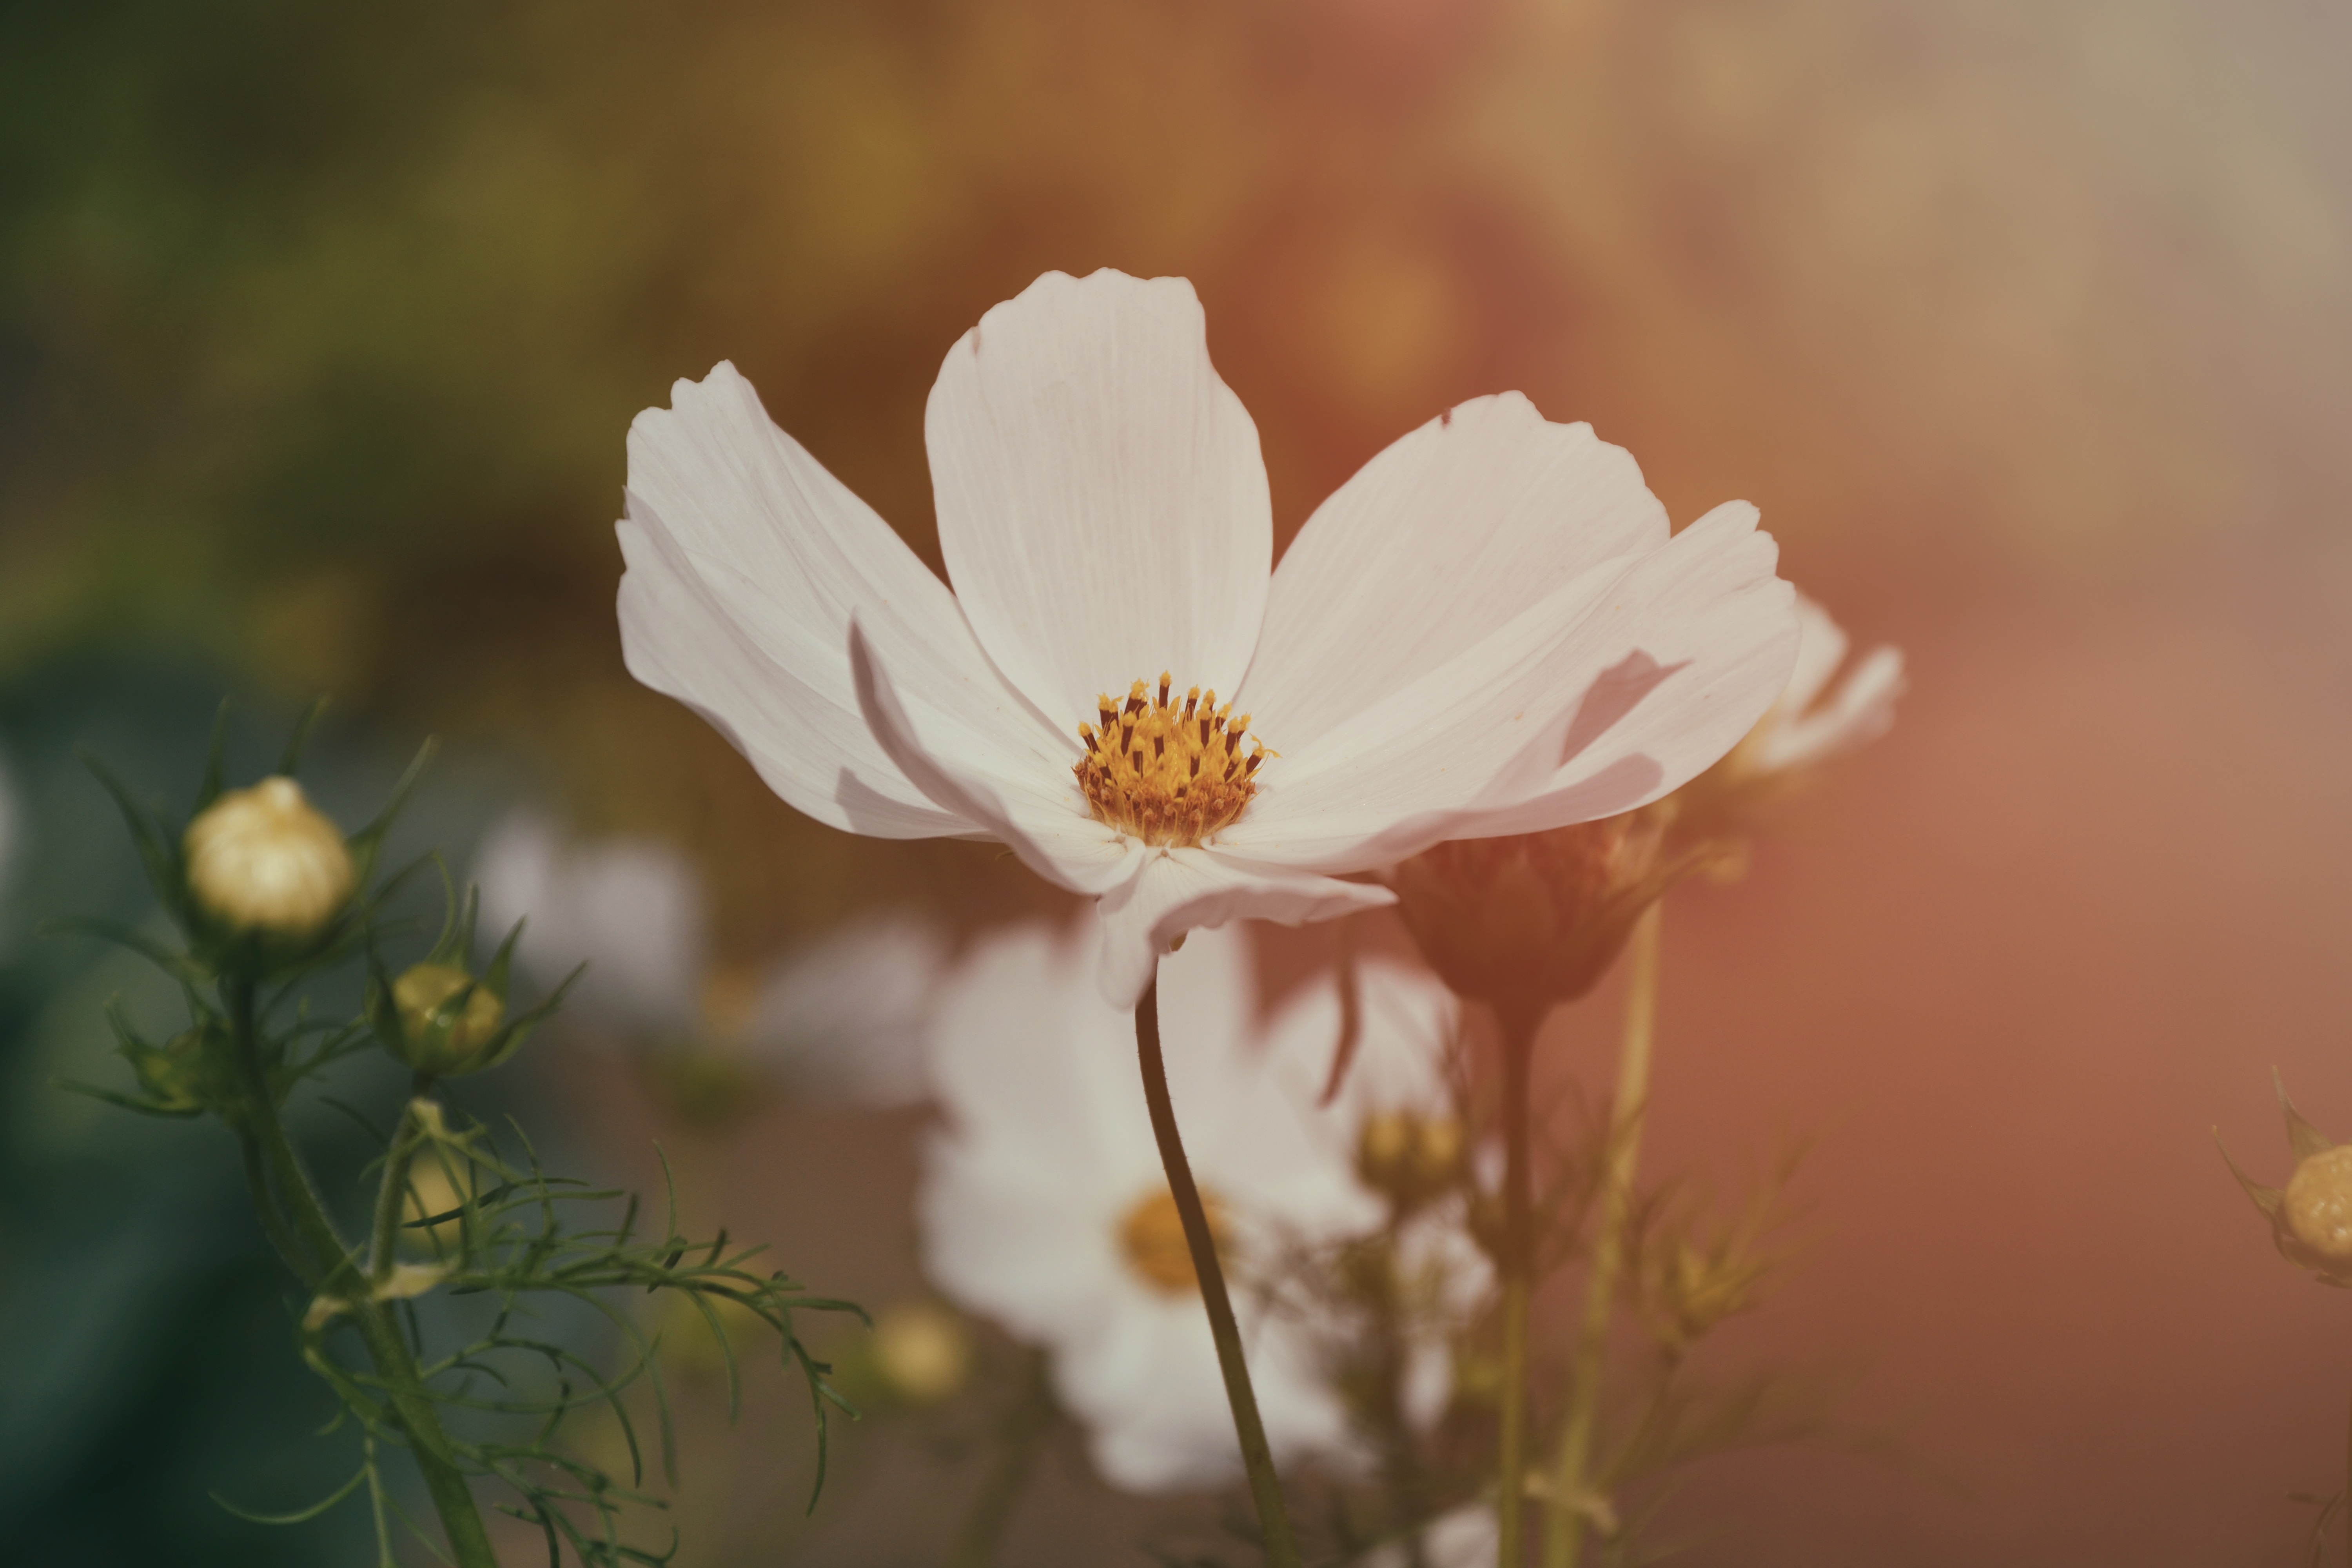
nature, blossom, plant, photography, sunlight, flower, petal, summer, botany, garden, flora, white flower, vintage camera, wildflower, close up, background, wallpaper, macro photography, flowering plant, daisy family, analog photography, plant stem, land plant, garden cosmos